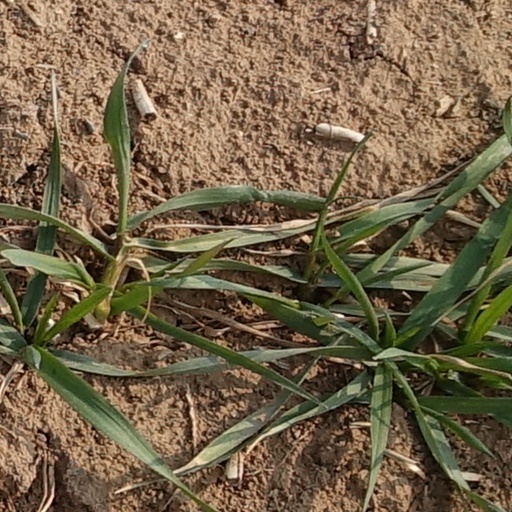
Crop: wheat